Cashion, Oklahoma

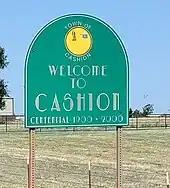
SIGN: Welcome to Cashion - Centennial 1900-2000

Cashion began as the town of Downs, Oklahoma on a hill south of the Cimarron River. The Oklahoma legislature had once passed a bill to make Downs the capitol of Oklahoma Territory, but the bill was vetoed a few days later by George W. Steele, the first governor of the territory. Once when later Governor A.J. Seay was on the road and spent the night in Downs, the townspeople claimed they were the capitol for that night because the governor had the Great Seal of Oklahoma Territory with him at the time.